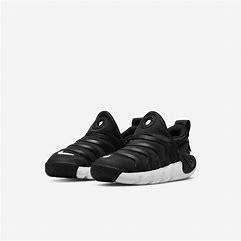
Brand: Nike
Model: Dynamo Go